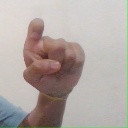
अक्षर: इ